George Graves (actor)

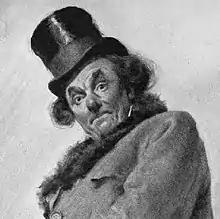
As Abanazar, 1909

Pantomime was another prominent part of Graves's theatrical career. He was, in the words of "The Times", "a pillar of Drury Lane at Christmas". His roles included Abanazar in "Aladdin" (1909), Jack's mother in "Jack and the Beanstalk" (1910), The King in "Hop o' my Thumb" (1911), and the Duke of Monte Blanco in "The Sleeping Beauty" (1912). These and appearances in music hall shows interspersed his career in musical comedy.